Arcadia Education Centre

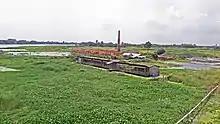

The Arcadia Education Centre (School) is located in South Kanarchor, Bangladesh, on the bank of the Dhaleshwari River. The modular, amphibious structure adapts to seasonal flooding using an innovative design based on traditional building techniques and incorporating local materials. The facility contains a preschool, hostel, nursery, and vocational training centre.